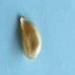
Maize quality: Bad